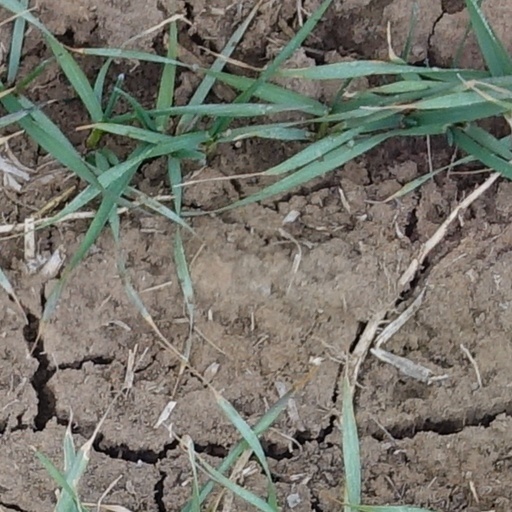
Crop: wheat